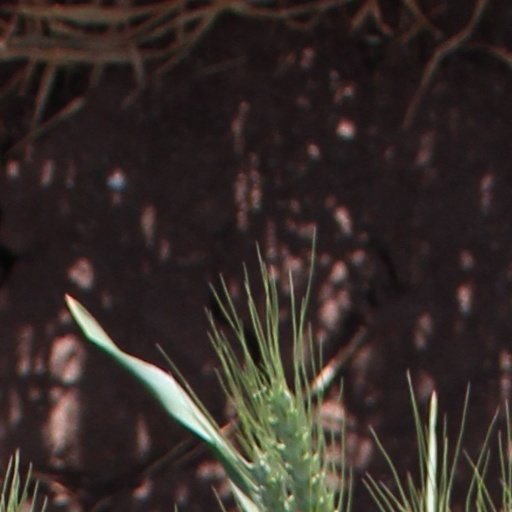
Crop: wheat